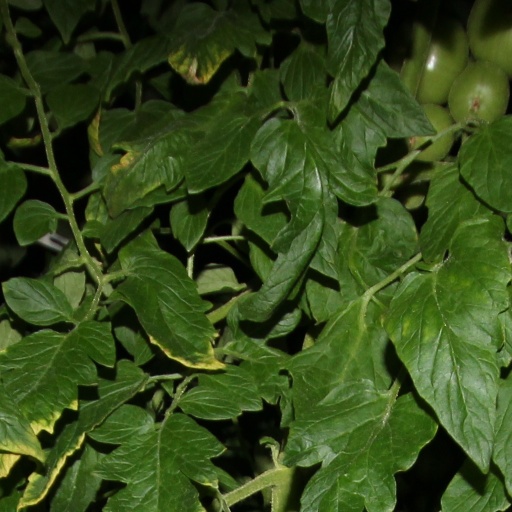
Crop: tomato